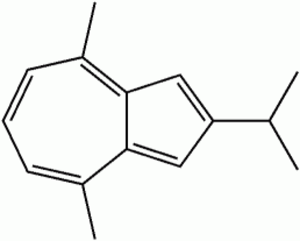
Le vétivazulène est un dérivé de l'azulène, obtenu à partir de l'huile de vétiver. C'est un sesquiterpène bicyclique, et un isomère du guaiazulène.